Abraham Frumkin

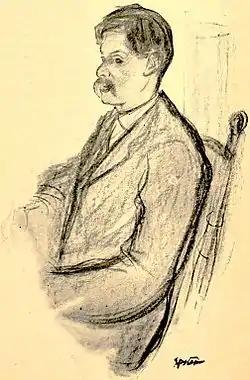
Illustration of Frumkin by Jacob Epstein

Abraham Frumkin (1873 – 29 April 1940) was a Jewish author, journalist, and anarchist.